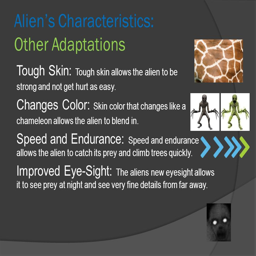
characteristics : other adaptations tough skin : tough skin allows the alien to be strong and not get hurt as easy .